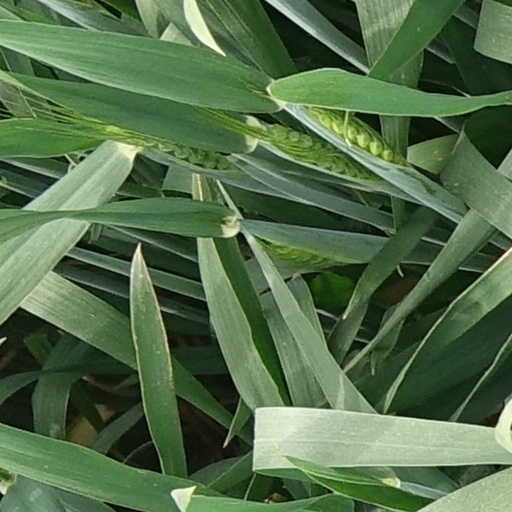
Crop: wheat